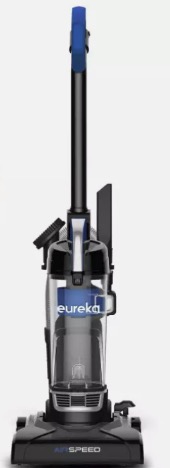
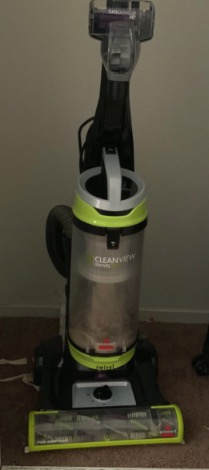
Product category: items_vacuum
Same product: no